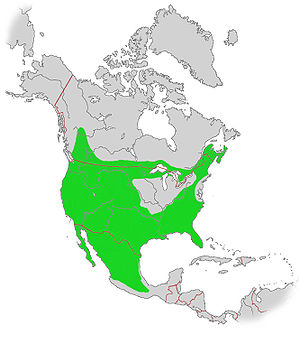
Rødlos / Udbredelse og habitater
Udbredelseskort
Rødlossen er et nordamerikansk pattedyr i kattedyrfamilien. Med sine cirka 13 anerkendte underarter strækker rødlossens udbredelse sig fra det sydlige Canada til det nordlige Mexico og omfatter dermed størstedelen af USA's fastland. Rødlossen er et tilpasningsdygtigt rovdyr, som både holder til i skovområder, halvørkener, sumpe og i udkanten af skove og byer.